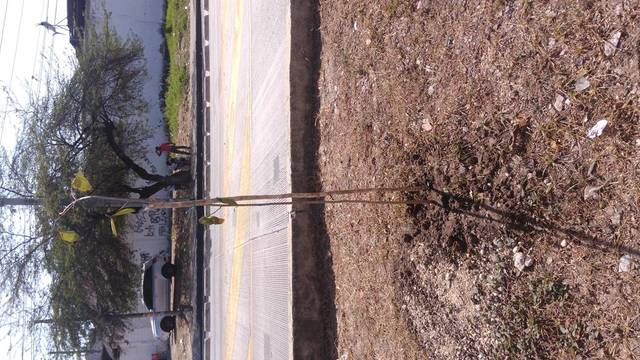
Region: Colombia
Coordinates: 10.407, -75.506